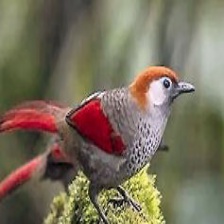
Species: RED TAILED THRUSH
Scientific name: NEOCOSSYPHUS RUFUS